Rye City School District

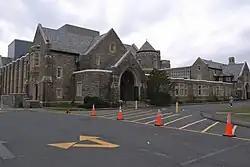
Rye High School

Rye City School District (RCSD) is a school district headquartered in Rye, New York.